Gómez Manrique

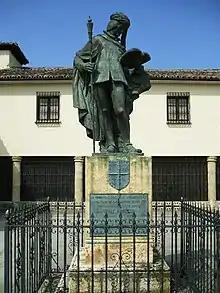
Statue of Diego Gómez Manrique, Castilla y León, Spain

Gómez Manrique y de Castilla (c. 1412 – c. 1490) was a Spanish poet, soldier, politician and dramatist.